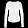
Label: Pullover